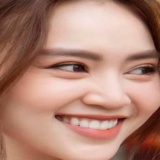
diễn viên Ninh Dương Lan Ngọc